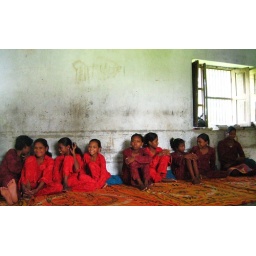
Freed kamalaris, girl slaves, at a boarding home in west Nepal. Photo by Adrienne Henck, 2010 Peace Fellow